1978 Tour de France

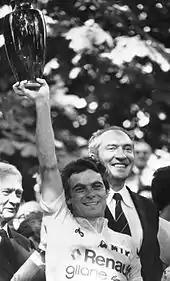
Bernard Hinault celebrating winning the general classification at the end of the Tour

During the prologue, held in the Netherlands, the weather was bad. The four top places were taken by Dutch cyclists, with Jan Raas the winner. The team directors then had a meeting, and all but the manager of Raas' team voted to request the Tour directors to not count the results from the prologue for the overall classification. The directors agreed, so the prologue results did not count. Jan Raas was still given the stage win, but he was not recognized as race leader, so he was not allowed to wear the yellow jersey during the first stage. The winner of the previous year, Bernard Thévenet, was allowed to wear the yellow jersey, but he refused. In that first stage, Raas and his team were full of anger. Raas escaped close to the finish, and beat everybody by a second, thus becoming the race's leader after all.